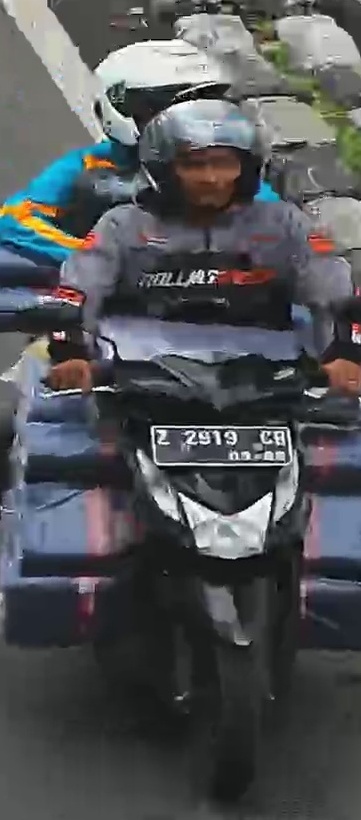
person-with-helmet: 2
person-without-helmet: 0